The Tenant of Wildfell Hall

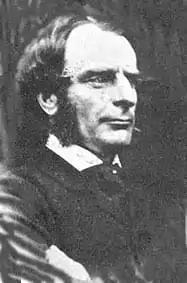
Charles Kingsley believed that English society "owes thanks, not sneers" to Anne Brontë

"The Spectator" wrote: ""The Tenant of Wildfell Hall", like its predecessor ["Jane Eyre"], suggests the idea of considerable abilities ill applied. There is power, effect, and even nature, though of an extreme kind, in its pages; but there seems in the writer a morbid love for the coarse, not to say the brutal; so that his level subjects are not very attractive, and the more forcible are displeasing or repulsive, from their gross, physical, or profligate substratum. He might reply, that such things are in life... Mere existence, however, as we have often had occasion to remark, is not a sufficient reason for a choice of subject: its general or typical character is a point to consider, and its power of pleasing must be regarded, as well as its mere capabilities of force or effect. It is not only the subject of this novel, however, that is objectionable, but the manner of treating it. There is a coarseness of tone throughout the writing of all these Bells [Charlotte, Emily and Anne Brontë], that puts an offensive subject in its worst point of view, and which generally contrives to dash indifferent things".